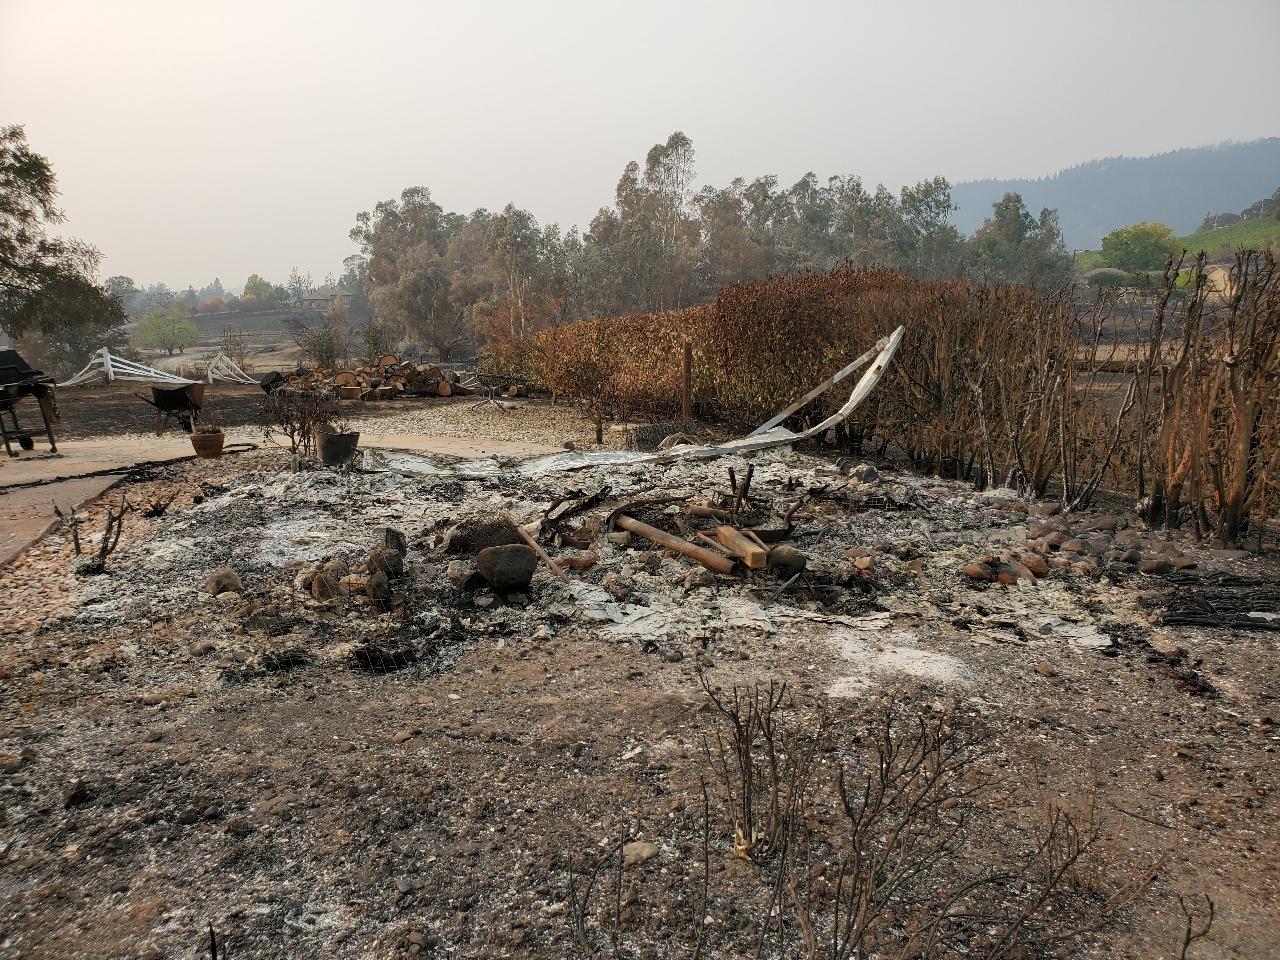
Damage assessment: destroyed